Clovelly Lifeboat Station

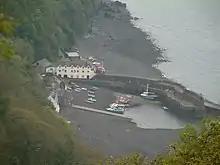
Clovelly Harbour with the lifeboat station and slipway on the left

During a gale on 16 August 1903 the lifeboat launched to two vessels in distress, the schooner "Mary Stewart" and the yacht "Gadfly" and rescued both their crews, eight people in all. On 12 February 1906 in Bideford Bay the Clovelly lifeboat stood by the steamer "Peruvian" (5,000 tons and 30 crew), who had lost her rudder in stormy seas, for five hours during the night until steam tugs could reach the steamer. On 7 February 1913 the lifeboat rescued the six crew of the schooner "Ianthe" in a strong gale.